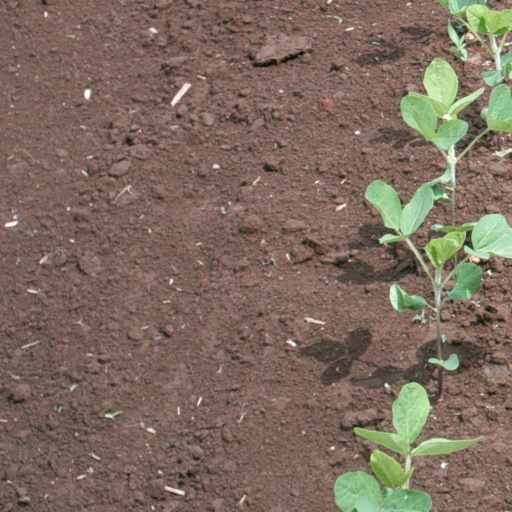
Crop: soybean